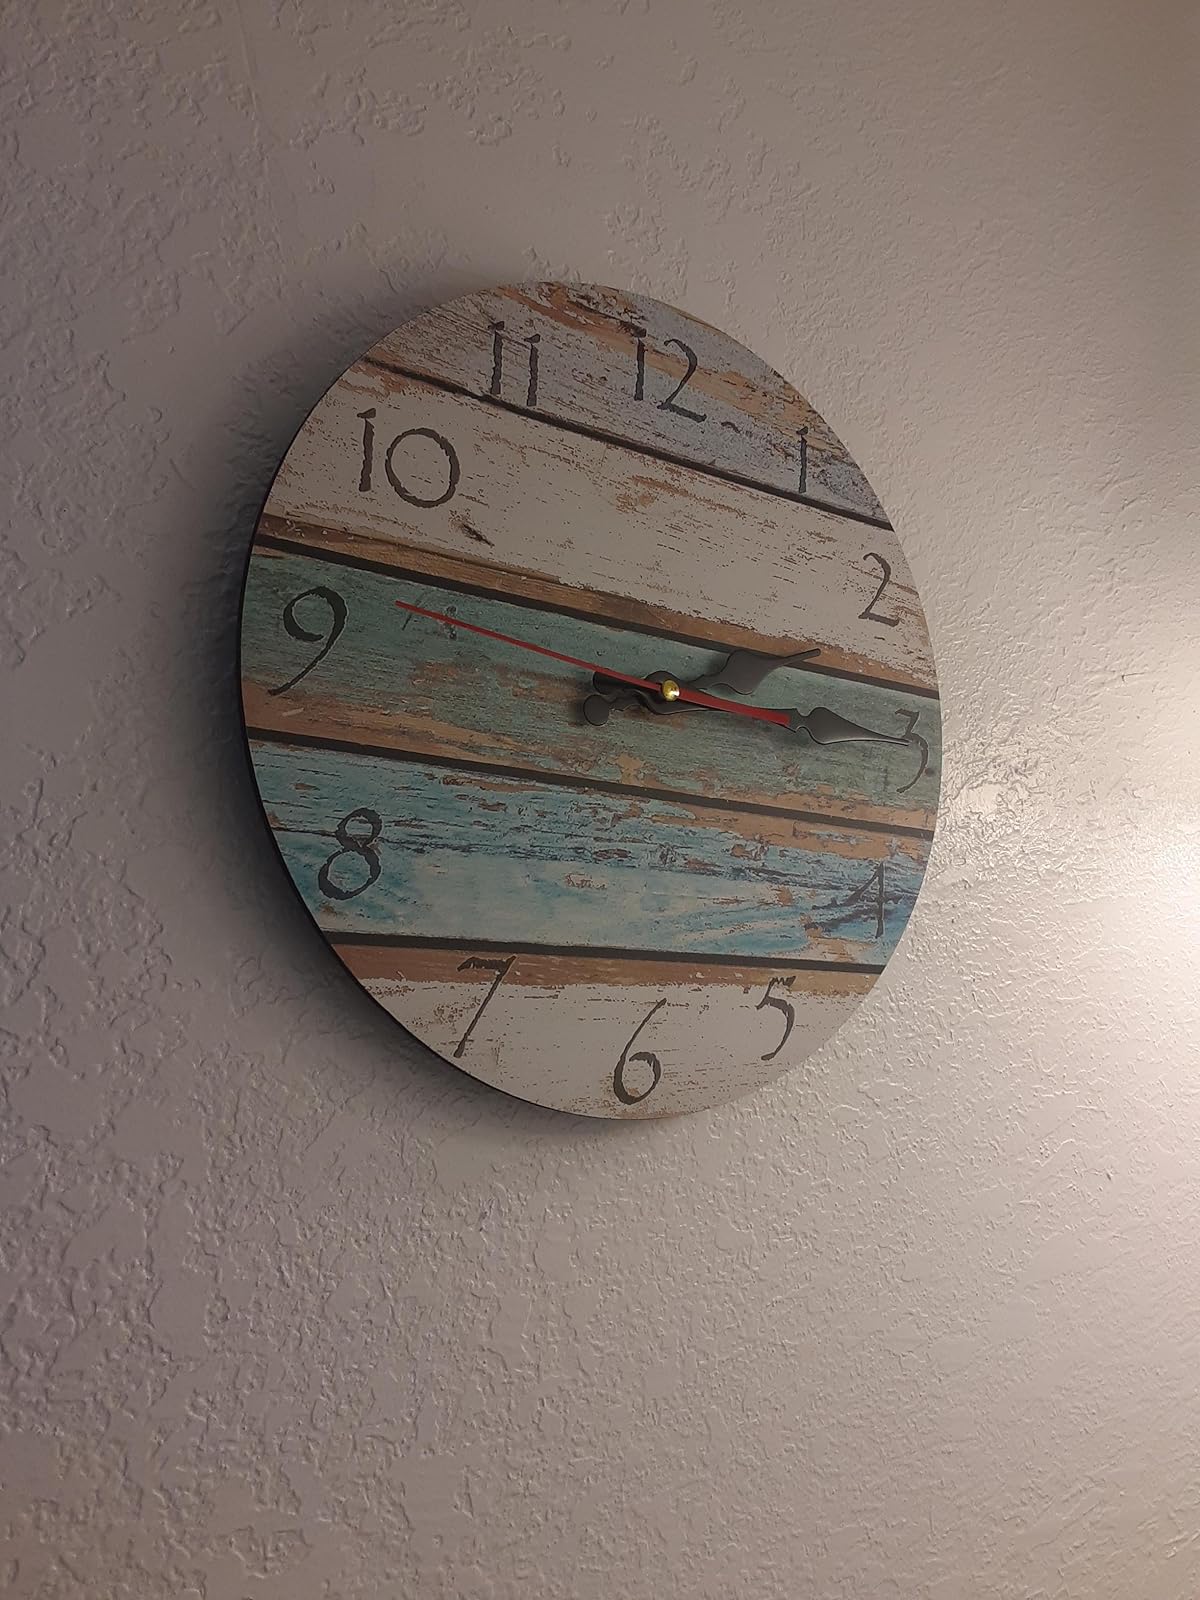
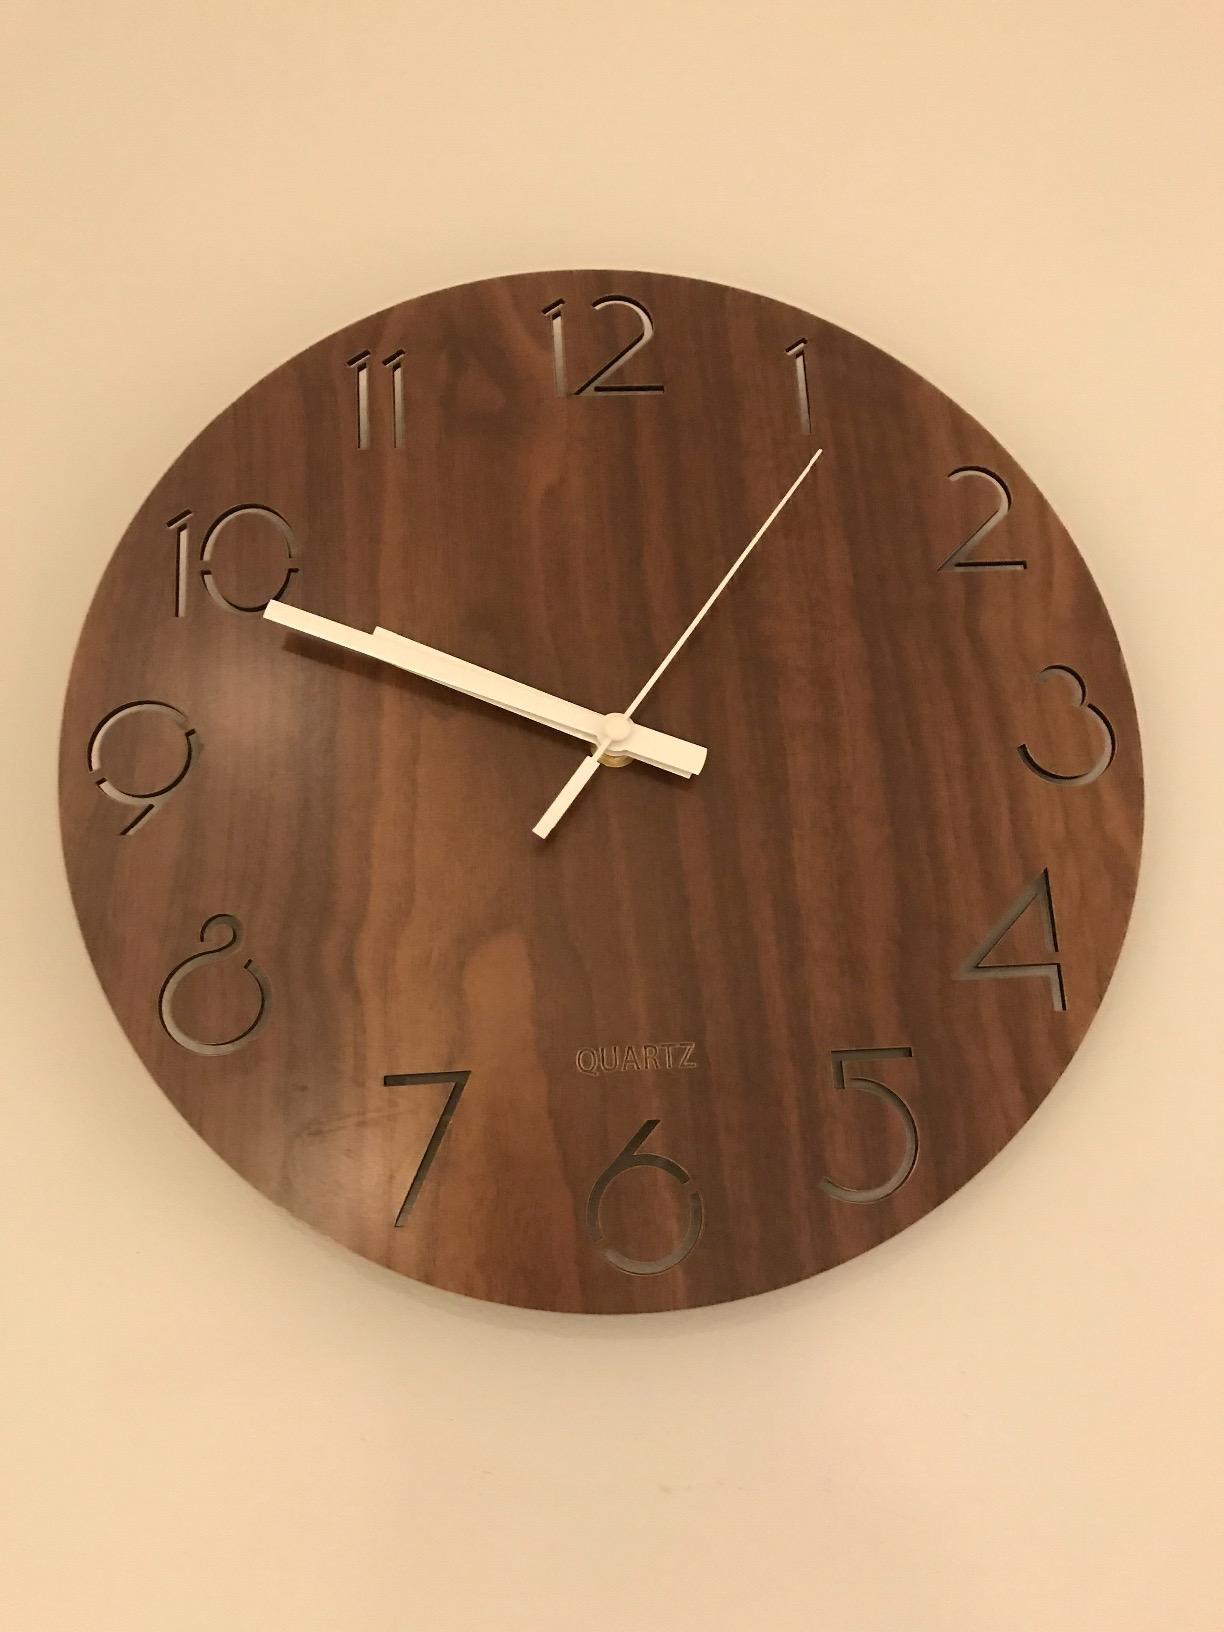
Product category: clock
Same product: no